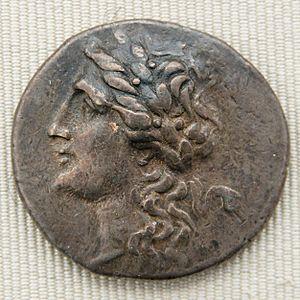
Tétradrachme en argent d'Alexandrie de Troade, vers 107-95 av. J.-C., droit